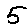
Label: 5